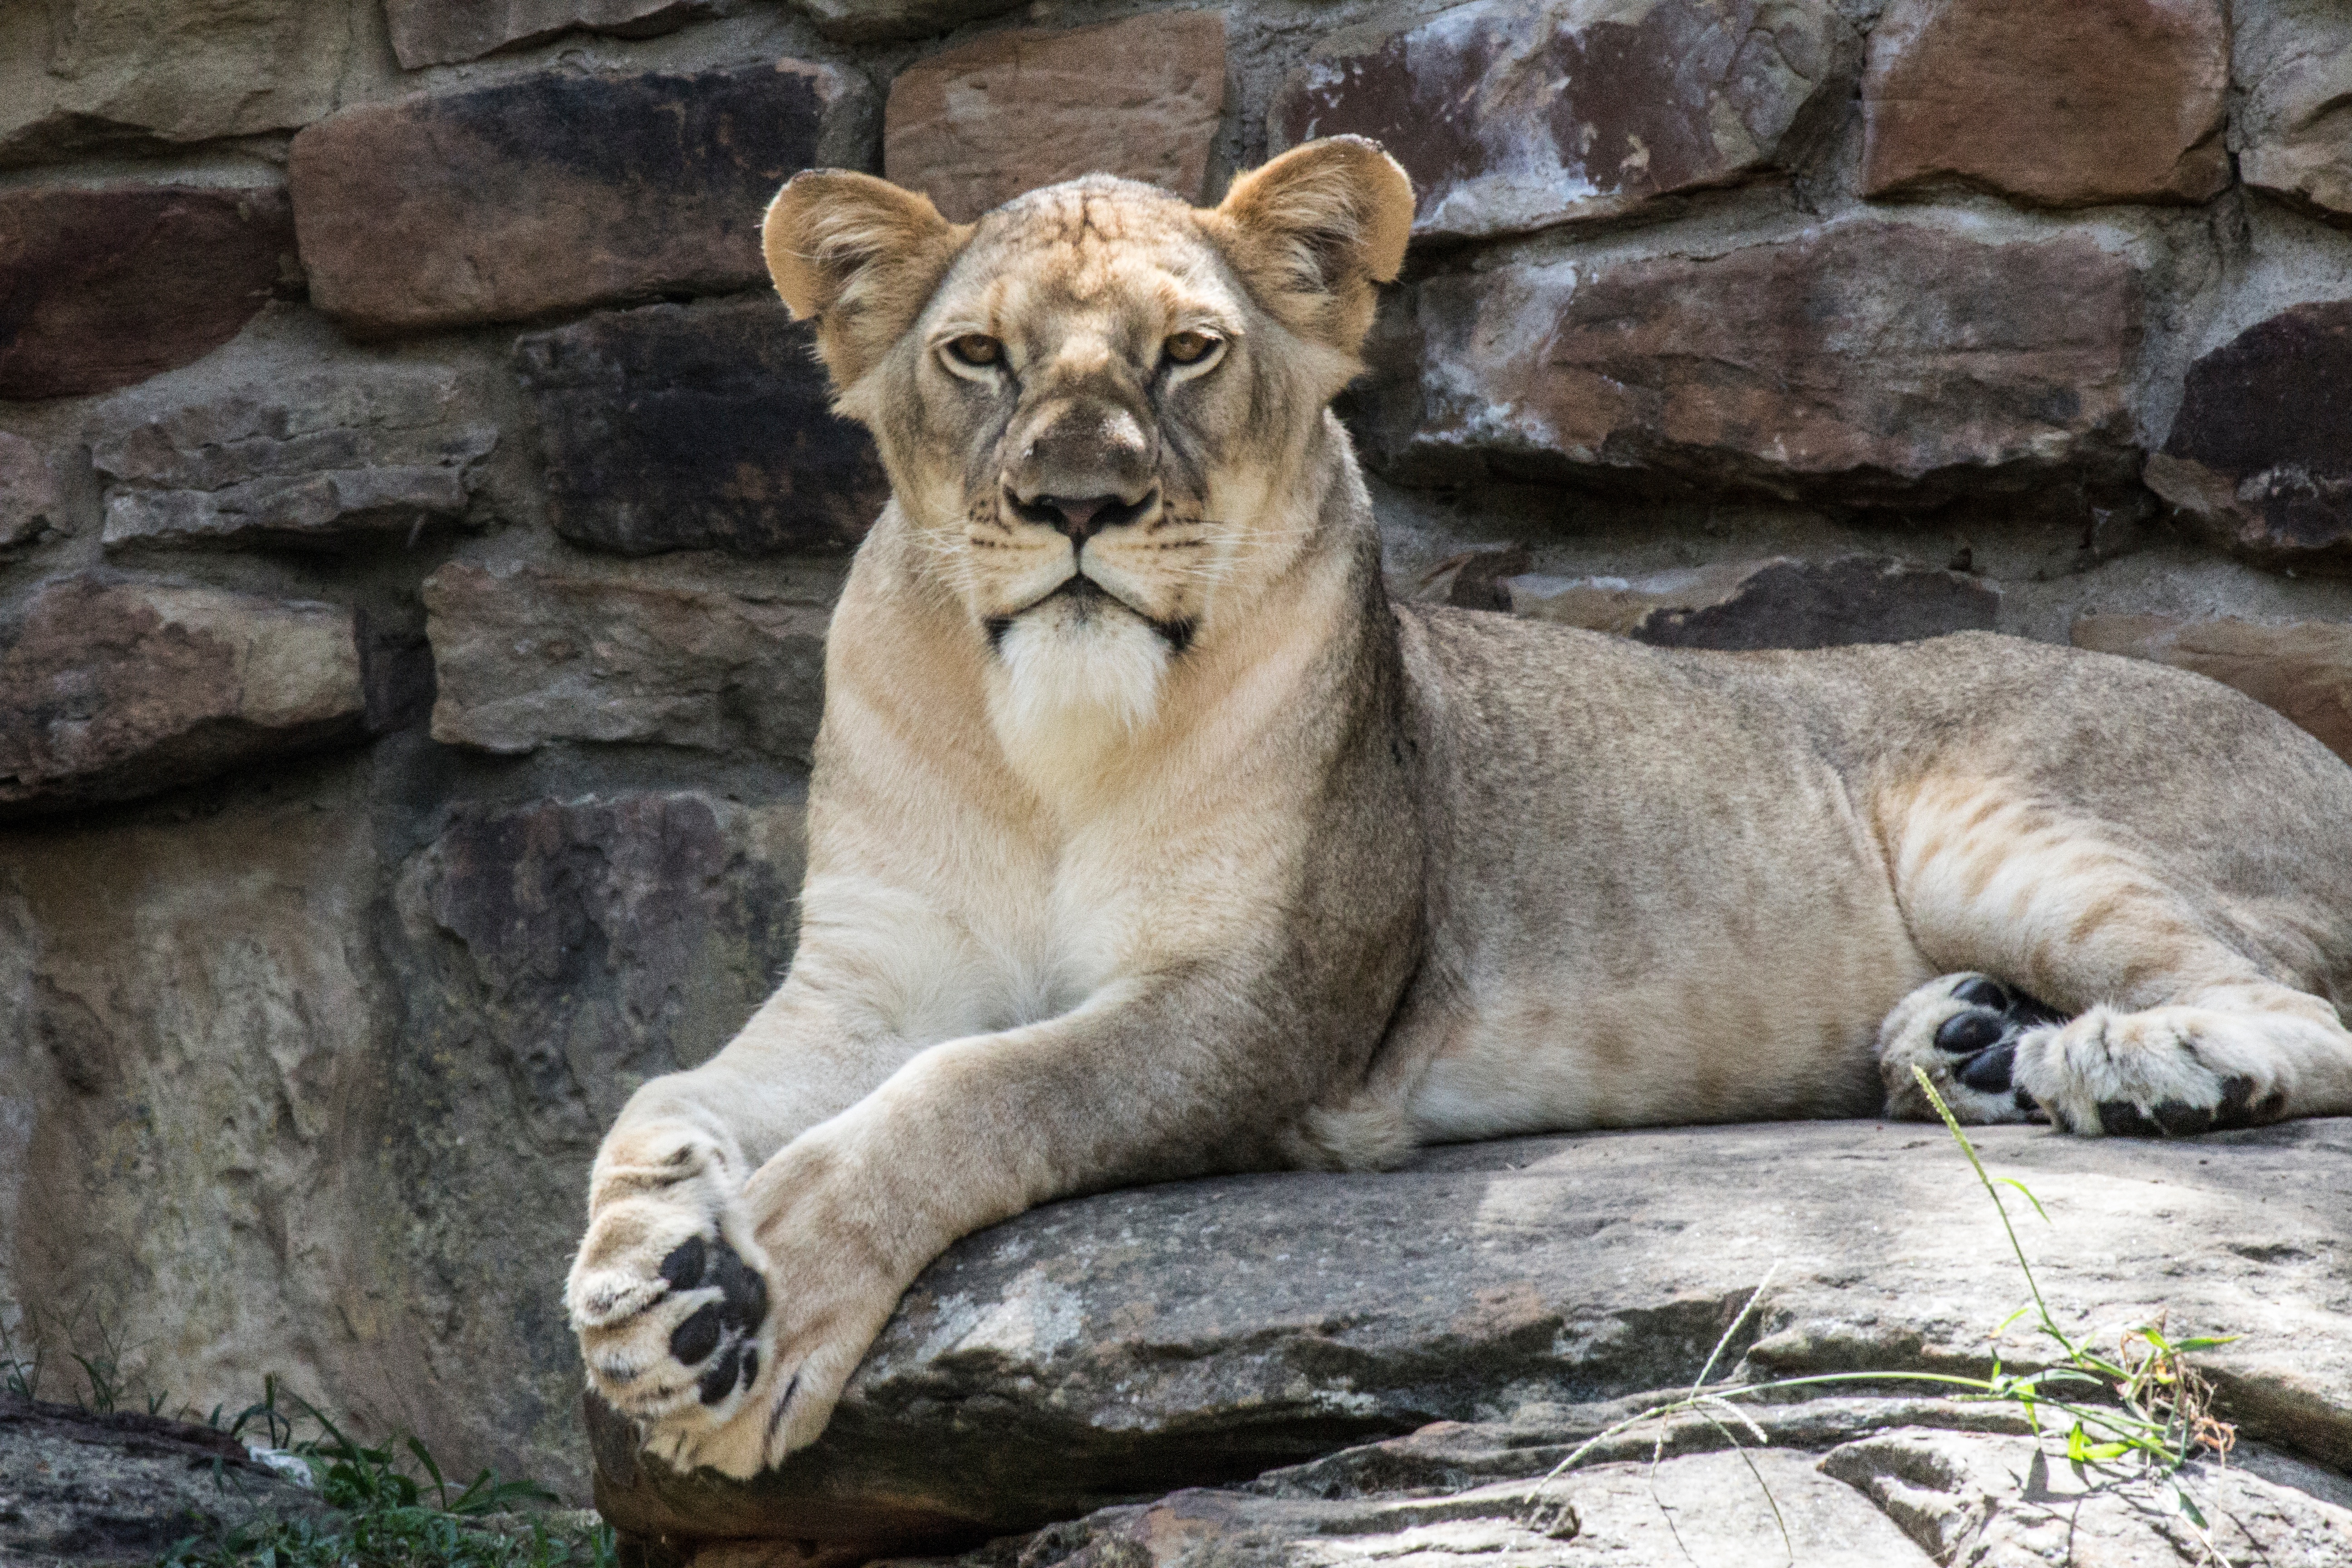
animal, wildlife, zoo, mammal, fauna, lion, lioness, big cat, tiger, vertebrate, puma, big cats, cat like mammal